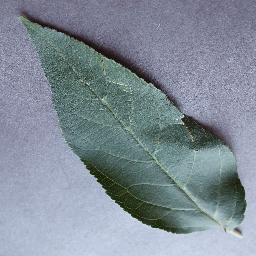
Label: Apple___healthy